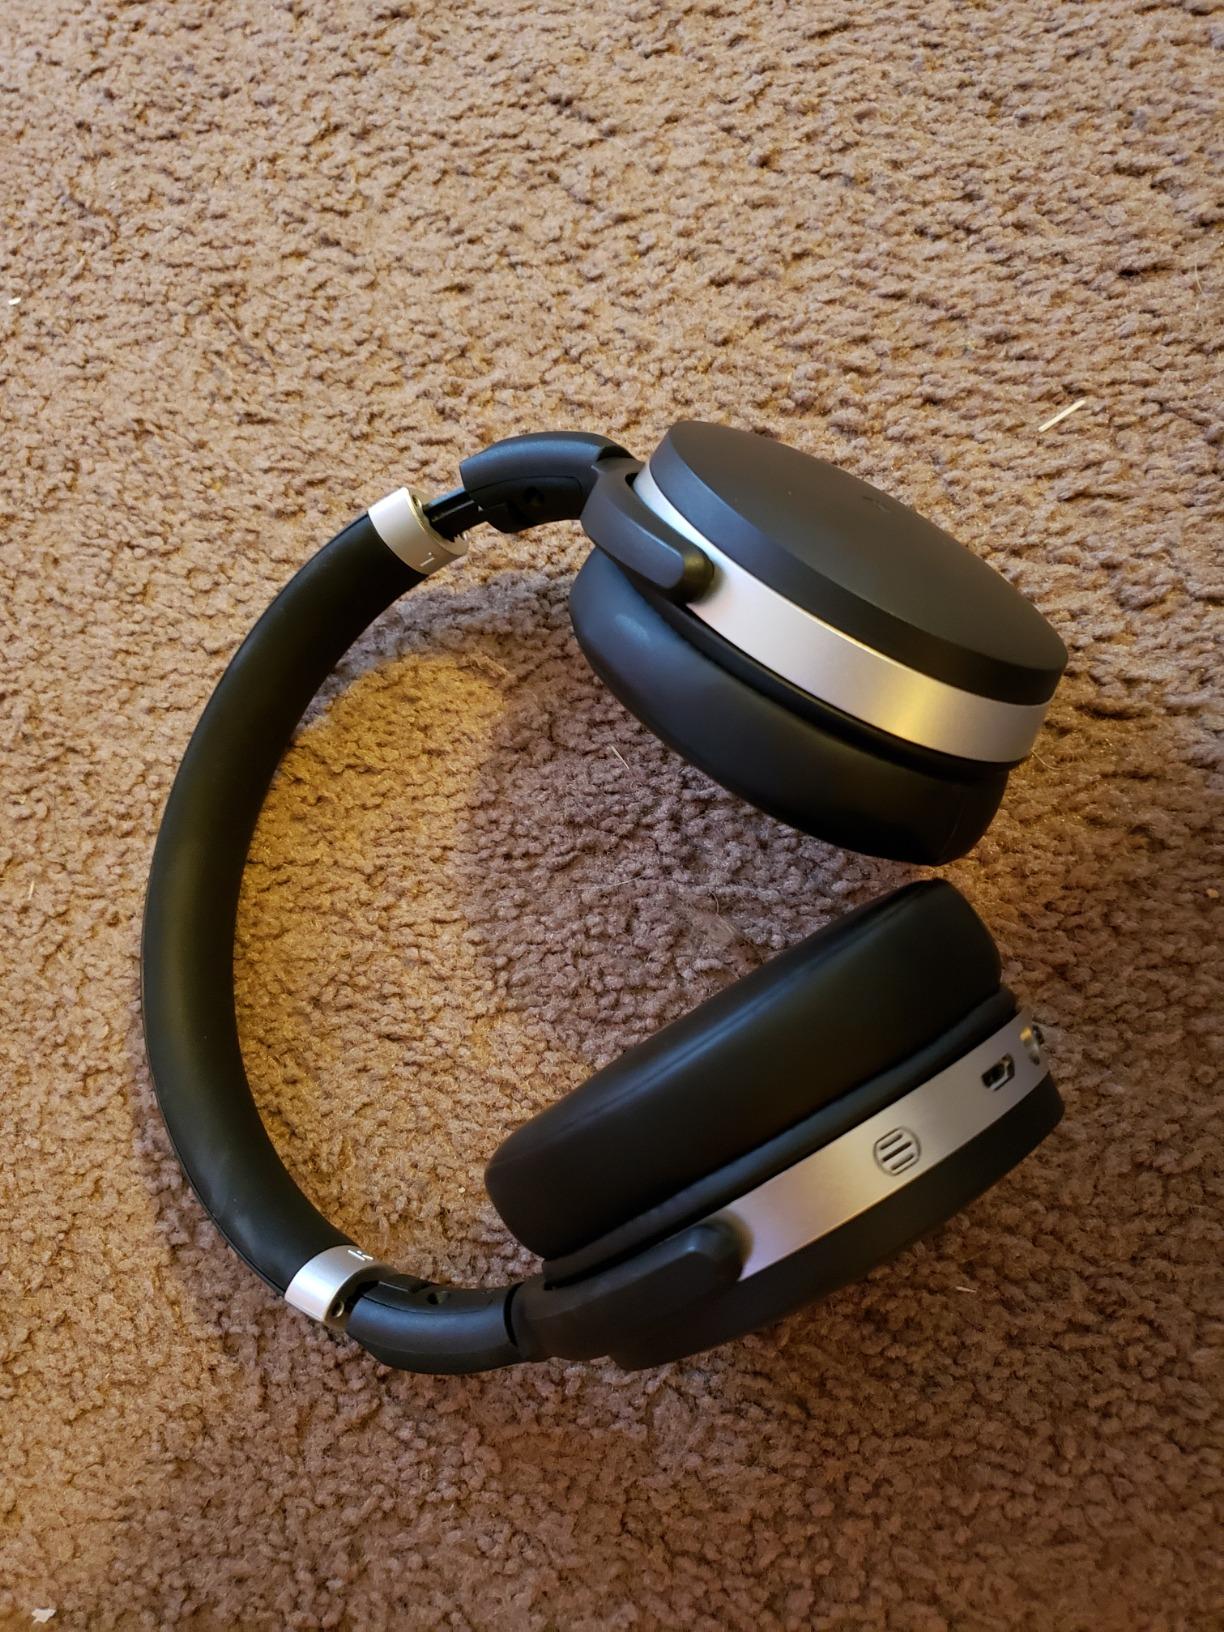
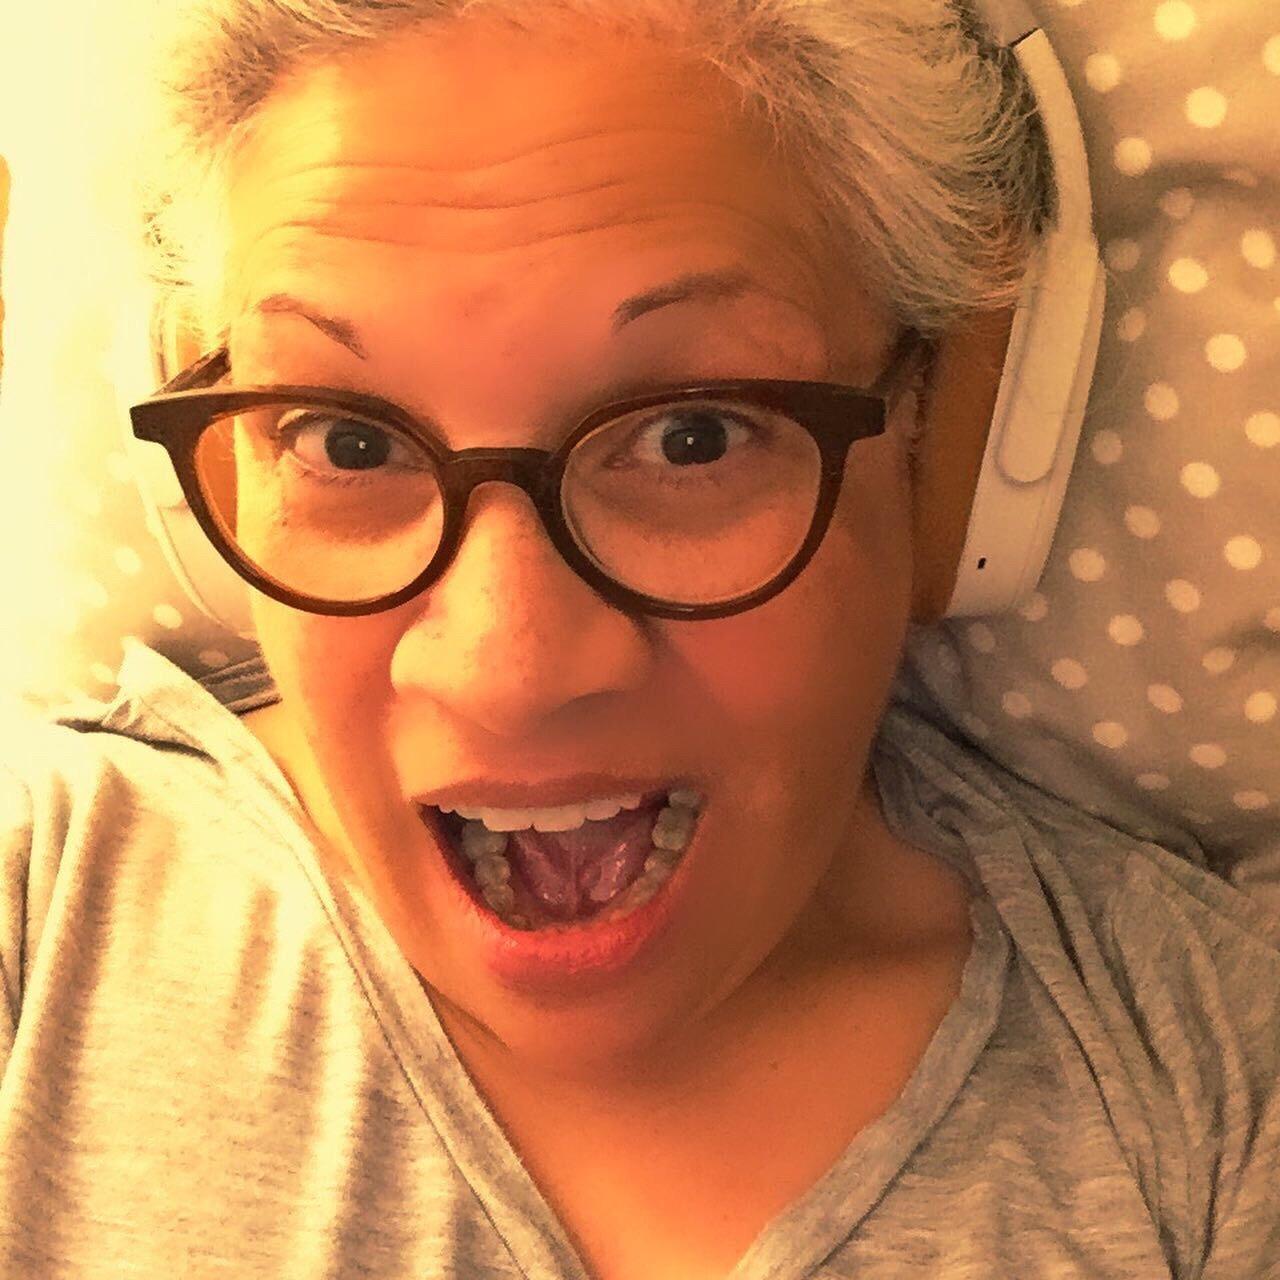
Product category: headphones
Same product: no